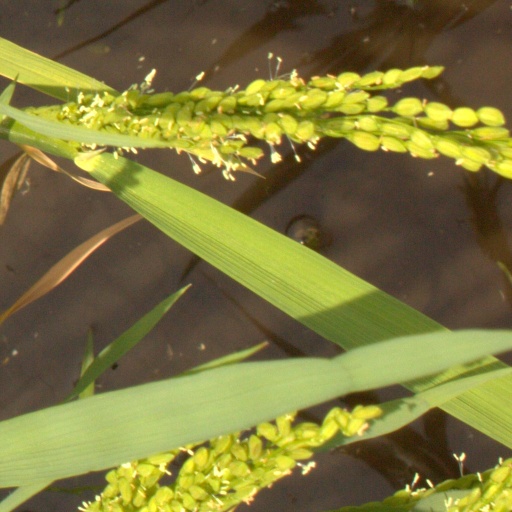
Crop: rice